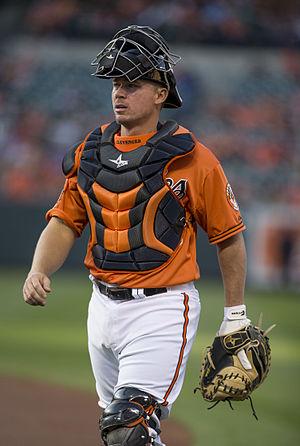
Steven Scott Clevenger est un receveur des Mariners de Seattle de la Ligue majeure de baseball.